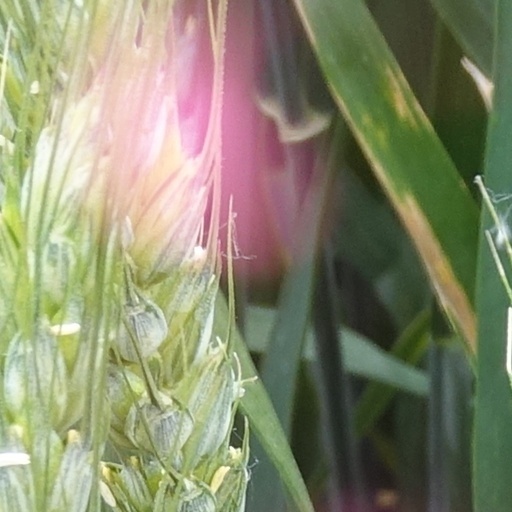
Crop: wheat